Maša Haľamová

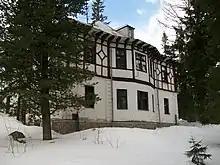
Vila Marína, the home in Štrbské Pleso where Haľamová lived until 1956.

Haľamová went to school in Martin, Slovakia, and in Stara Pazova in what is now Serbia, finishing school in Martin in 1925. After working at the Institute of Culture and Adult Education in Bratislava, she moved in 1926 to Nový Smokovec, a town in the High Tatras, where she worked at a sanatorium. From 1929 to 1930, she left the country briefly and lived in Paris, where she studied French.